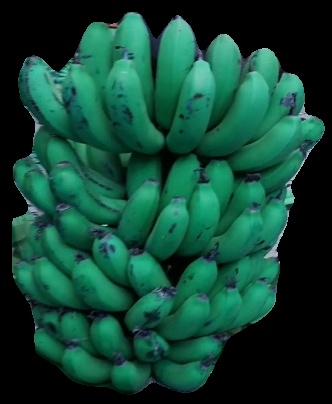
Variety: pachbale
Grade: grade2